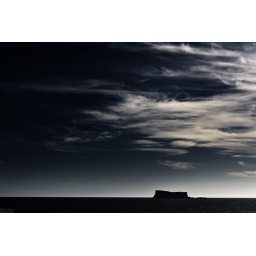
High altitude clouds over a clear sky above a silhouette of Filfla